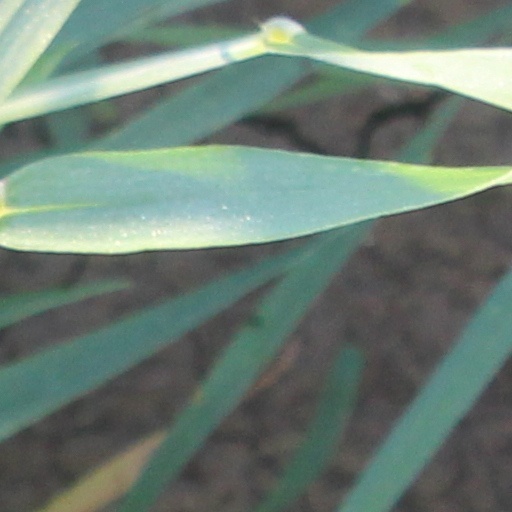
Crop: wheat